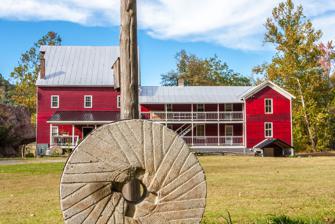
Building: McCoy Mill
Country: United States of America
Year built: 1845
United States historic place McCoy Mill U.S. National Register of Historic Places Show map of West Virginia Show map of the United States Location Johnstown Rd., near Franklin, West Virginia Coordinates 38°36′34″N 79°21′4″W / 38.60944°N 79.35111°W / 38.60944; -79.35111 Area less than one acre Built 1845 Built by James William Byrd MPS South Branch Valley MRA NRHP reference No. 86000780 Added to NRHP January 14, 1986 McCoy Mill is a historic grist mill on U.S. Highway 220, three miles south of Franklin , Pendleton County, West Virginia . It was built in 1845, and has a late 19th- to early 20th-century addition. It replaced a mill that operated on the site as early as 1766. It is a 2½-story, T-shaped frame building. General William McCoy (1768-1835) owned an earlier mill on the site. It was listed on the National Register of Historic Places in 1986. It is one of West Virginia's oldest landmarks. Framed by the rugged mountains of Pendleton County, it employed generations of millers, drawing its water power from Thorn Creek just before the creek empties into the Potomac River's South Branch. The first mill on the site was built about the time of the French and Indian War by Ulrich Conrad Sr., who came as a pioneer settler from Switzerland in 1753. From Augusta Co, VA Court records: Page 462.--18 March 1777. Ulrick Conrad, Sr., to Ulrick Conrad, Jr., his son, at mouth of Black Thorn on South Branch of Potomac, 6 acres with mill seat thereon erected, patented to Ulrick (Sr) 12 May 1770. (The mill property was later acquired by a General William McCoy, merchant of Franklin, who also purchased the Peninger and Conrad estates which extended from Franklin to the mouth of the Thorn.) According to Elsie Byrd Boggs's History of Franklin, Conrad supplied the soldiers in Lord Dunmore's War with flour and meal in 1774. Conrad's son inherited the mill from his father in 1777. Gen. William McCoy, a Franklin merchant, later acquired it. When he died in 1835, the mill passed to his nephew, William McCoy, who found the business so lucrative, he decided to replace the old mill with a modern one, whose construction began in 1845. The 1845 mill is the present four-story building, its large hand-hewn beams supported by a thick stone foundation. It originally had the familiar overshot mill wheel, but it was replaced by a more efficient underwater turbine in the early 20th century. Grain was milled there until the mid-1900s, and the mill and connecting residence were adapted late in the century as a furniture workshop and bed-and-breakfast inn. The mill's future is uncertain. In 2010 the inn ceased operation and the property was offered for sale. References